Mustafa Elfadni

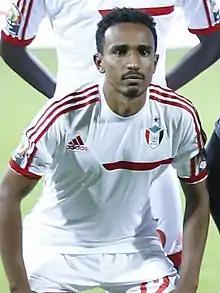
Elfadni in January 2022

Mustafa Ahmed Saeed Alfadni (born 24 October 1999) is a Sudanese footballer who plays as a right midfielder for Al Ahli Khartoum and the Sudan national team. He played twice for the Sudan under-20 team at the 2017 Africa U-20 Cup of Nations, and was named in the Sudan squad for the 2021 Africa Cup of Nations.